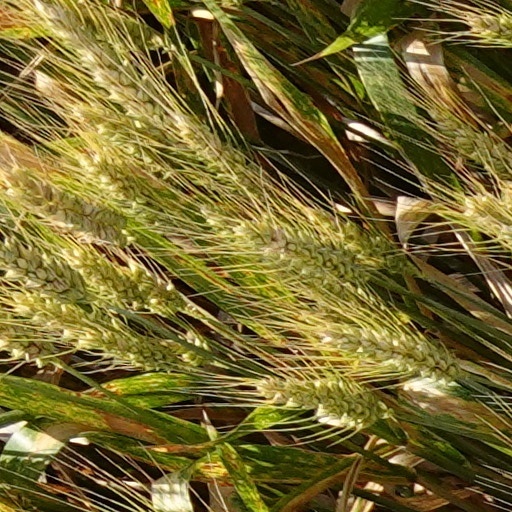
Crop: wheat